Teams of Our Lady

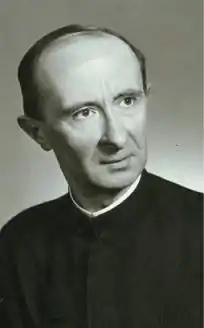
Father Henry Caffarel

Teams of Our Lady were founded in France in 1947 by Father Henry Caffarel. The movement came into being in Notre Dames Parish in Paris, France at the end of the 1930s when a number of married couples who began to meet every month in each other's houses under the guidance of Father Caffarel. As more couples sought to join them, the movement was formally established with the promulgation, on Dec. 8, 1947, of the Equipes Notre Dame Charter. The Teams of Our Lady are under the patronage of the Blessed Mother.